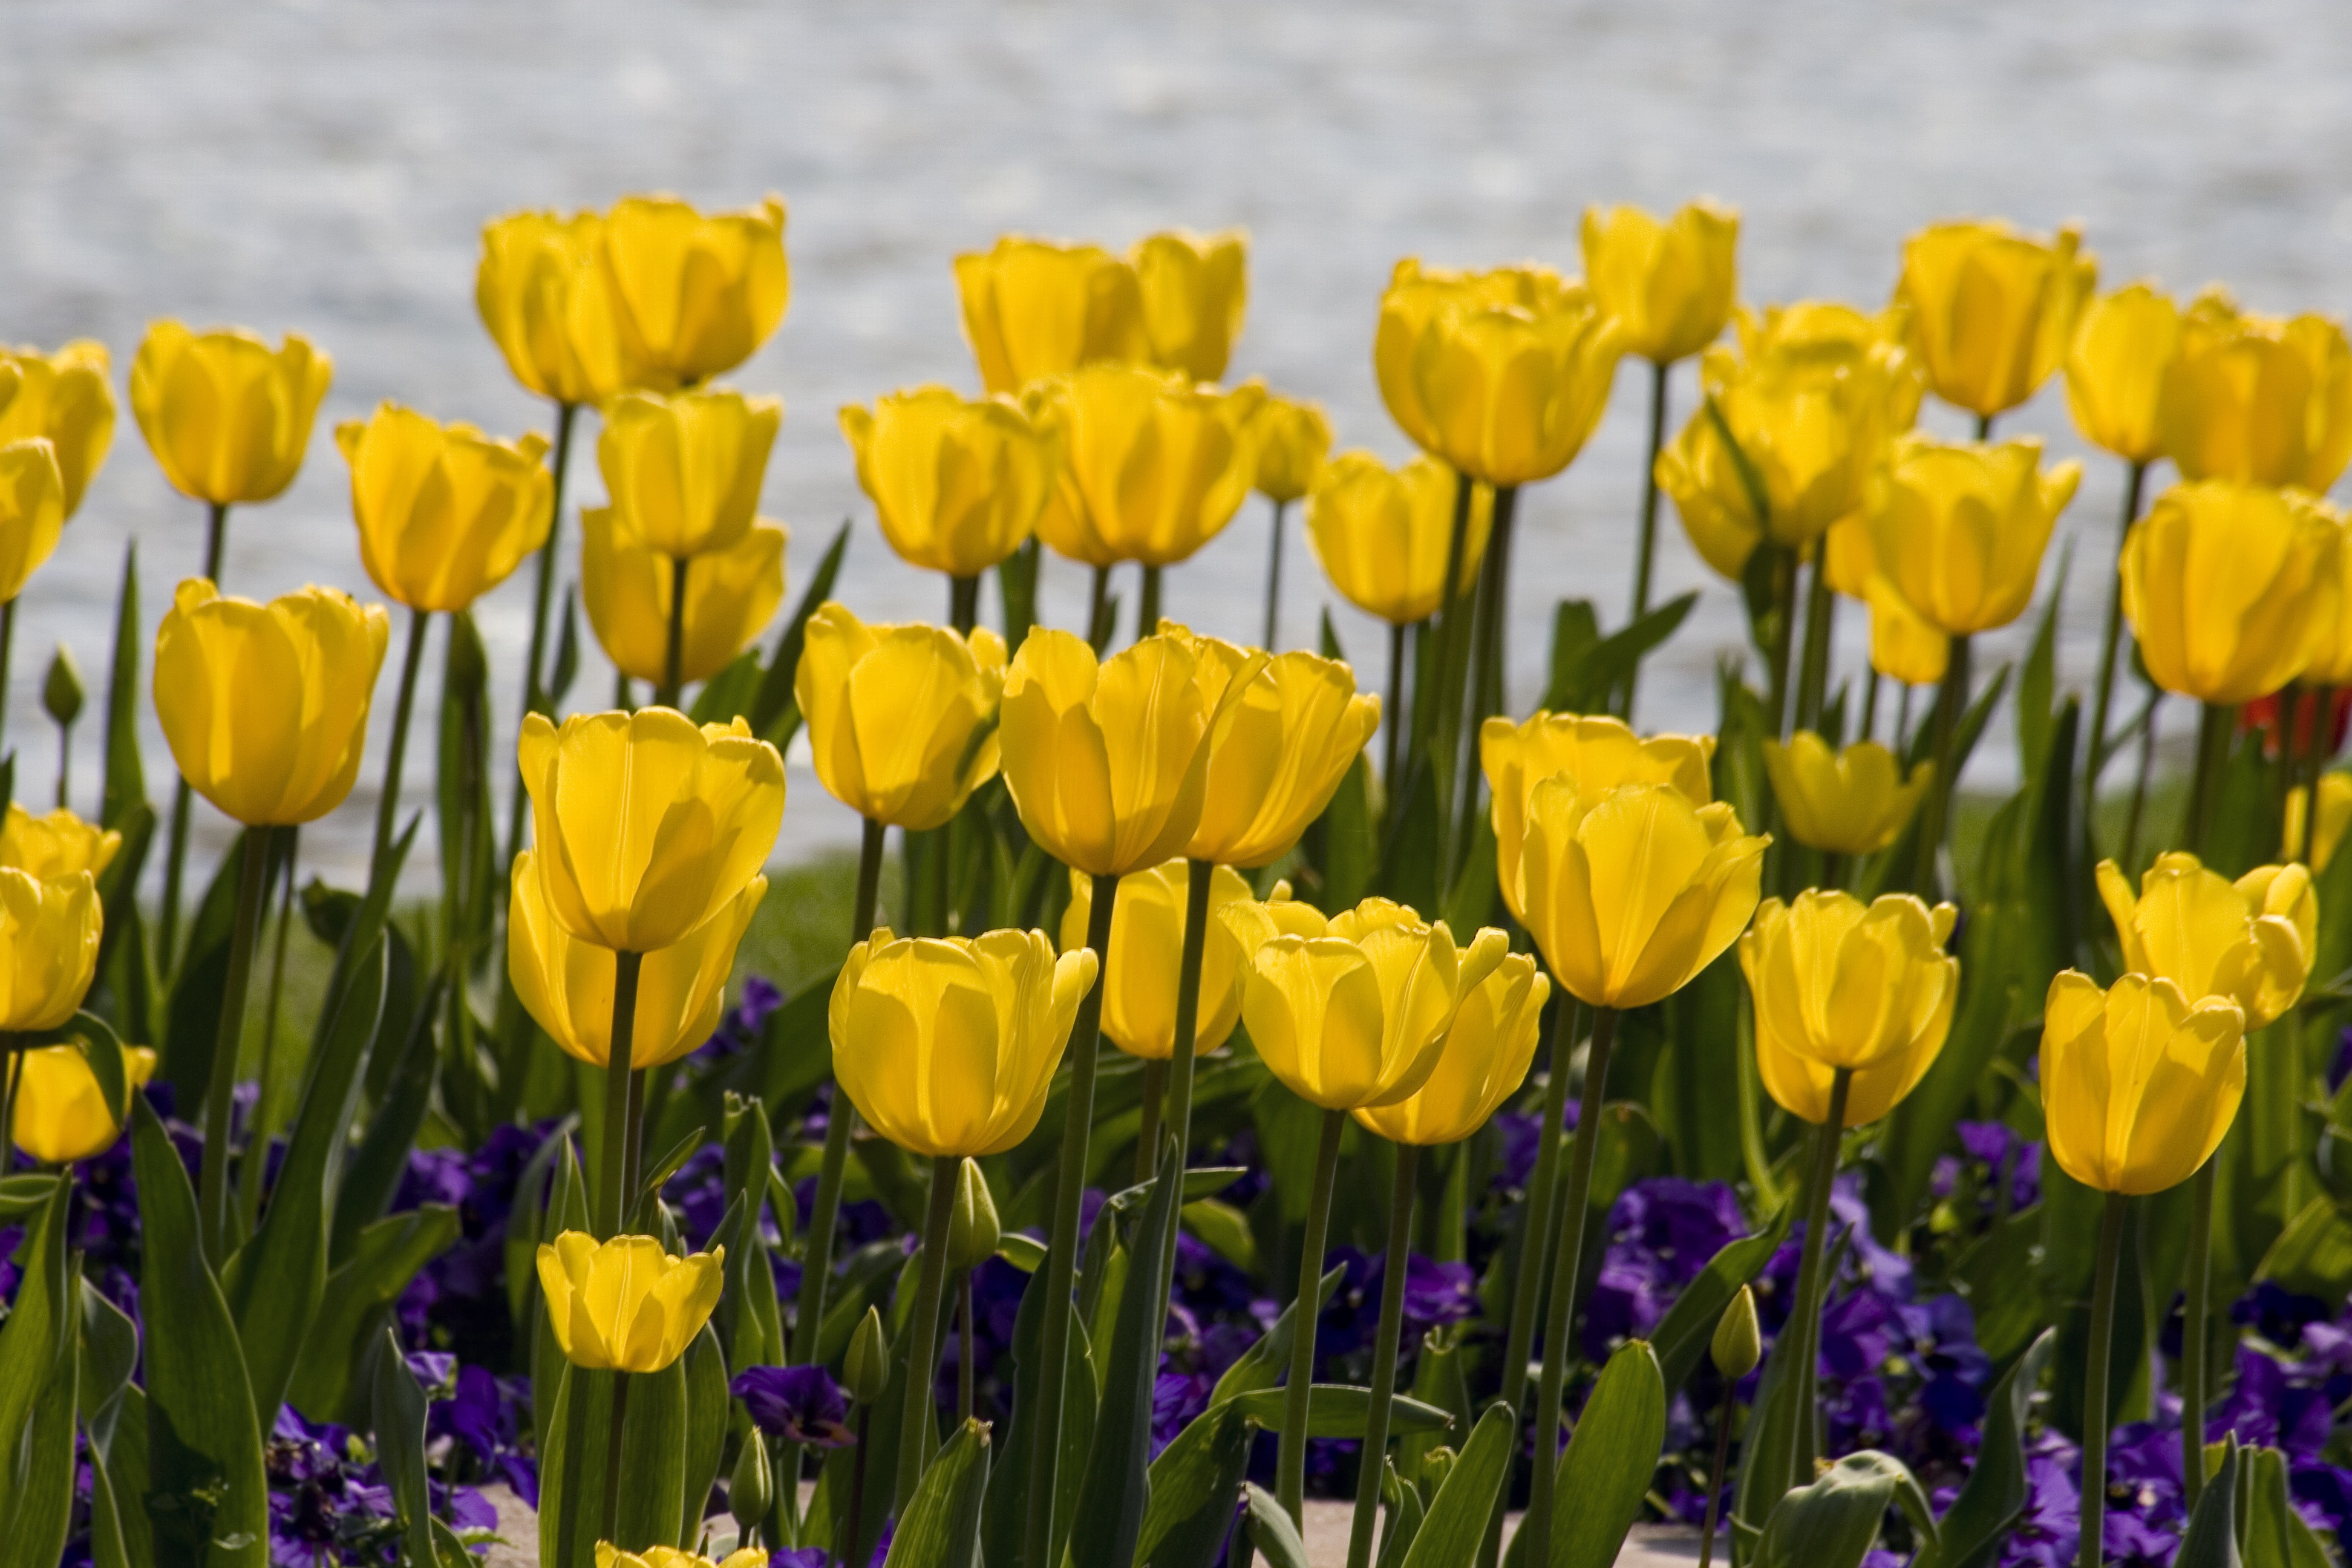
plant, flower, petal, tulip, yellow, flowers, tulips, crocus, flowering plant, land plant